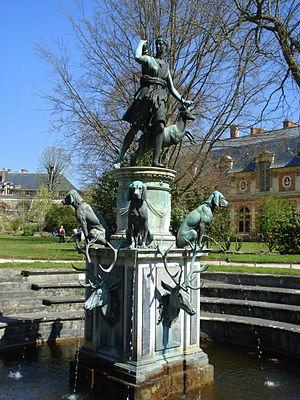
Château de Fontainebleau, la fontaine de Diane
Le château de Fontainebleau est un château royal de styles principalement Renaissance et classique, près du centre-ville de Fontainebleau, à une soixantaine de kilomètres au sud-est de Paris, en France. Les premières traces d'un château à Fontainebleau remontent au XIIᵉ siècle. Les derniers travaux sont effectués au XIXᵉ siècle.